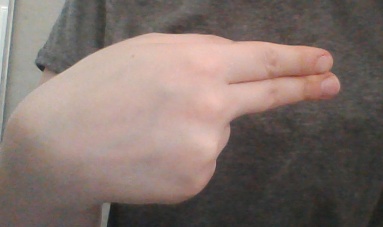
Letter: ain